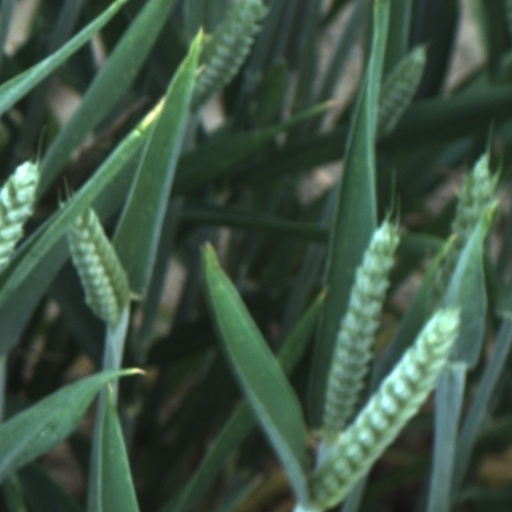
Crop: wheat